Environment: lab
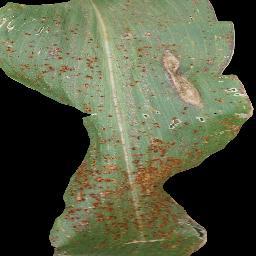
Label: common_rust